Trans-Canada Air Lines Flight 810-9

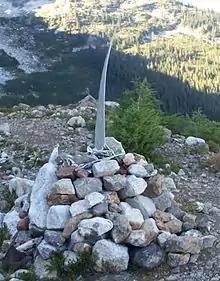
A propeller from Trans-Canada Airlines Flight 810-9

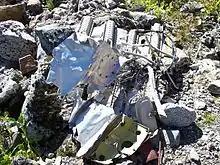
Debris from the crash, found on Slesse Mountain

Due to the remoteness and difficulty of the terrain, the crash site was not located until the following May, when it was discovered by mountaineers Elfrida Pigou, Geoffrey Walker, and David Cathcart. Among the victims were five professional Canadian football players on their way home from the annual Shrine Game between the East and West all-stars in Vancouver.